Pushkin, Saint Petersburg

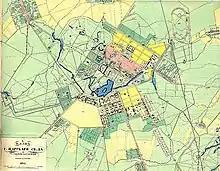
Map of the Tsarskoye Selo area (1858)

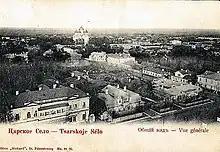
Tsarskoye Selo, postcard of 1904

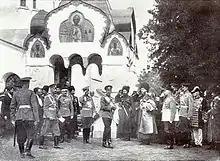
Nicholas II meets deputies after the consecration of the Fyodor Cathedral (1912)

A new park which later became Alexander Park was established in the 1770s to the west of the Catherine Palace, and in 1792–1795 Giacomo Quarenghi built the Alexander Palace at the north-eastern border of the park for the future emperor Alexander I. In 1808, Alexander I merged the Tsarskoye Selo with Sofia and proclaimed it a town and the seat of Tsarskoselsky Uyezd. In 1808, he appointed William Heste as the town architect, which post he held until his death in 1832. Heste compiled a master plan for Tsarskoye Selo, with division into quarters and associated gardens and orchards. Most residents moved from Sofia to Tsarskoye Selo and the former was converted to a residence of a military regiment. By 1817, Tsarskoye Selo had 15 streets, 354 buildings and a population of 4,000.